Asterotheca

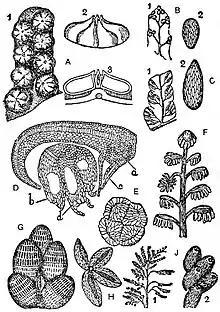

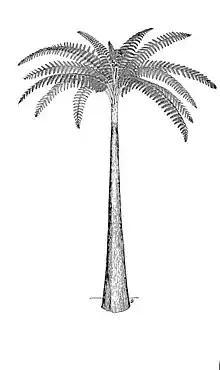

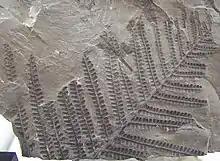
"Pecopteris arborescens" - compression foliage

Asterotheca is a genus of seedless, spore-bearing, vascularized ferns dating from the Carboniferous of the Paleozoic to the Triassic of the Mesozoic.